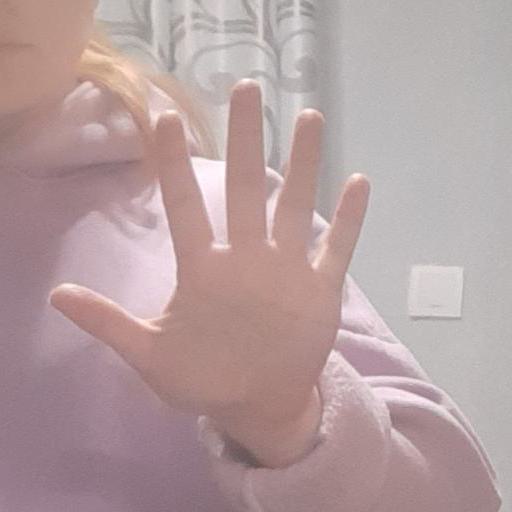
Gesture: palm